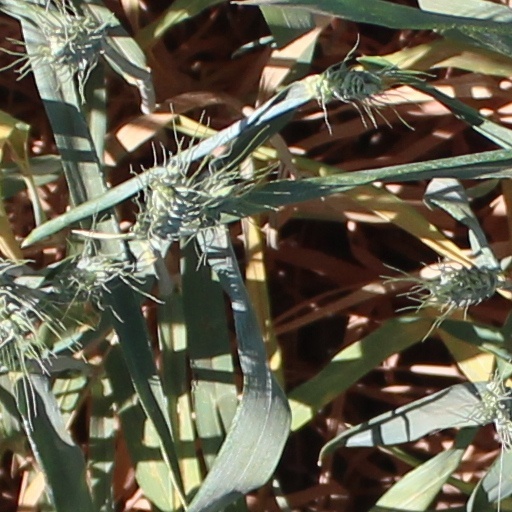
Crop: wheat